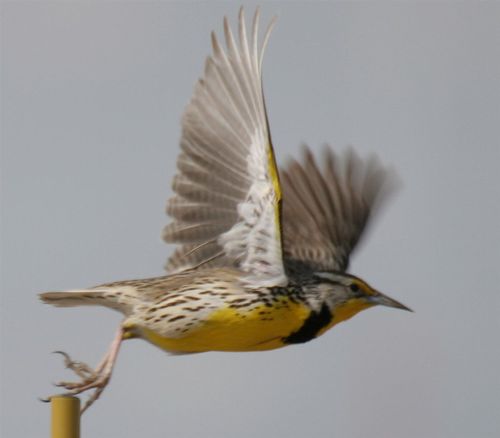
a small bird, with a small head, a yellow belly and throat, a short pointed white bill, and a yellow and white supercilliary.
this bird has a thin curved bill, a white cheek patch, and a yellow throat.
a medium sized bird with a yellow belly and a long pointed bill
this bird has a yellow belly with a black chest and gray and white wings.
small narrow beaked bird with gray plume except for its yellow feathered belly, breast, and throat.
this bird has wings that are brown and has a yellow bill
this bird has wings that are white and has a yellow belly
this bird has a bright yellow belly, throat, and superciliary.
this bird has a pointed bill, with a yellow belly.
this bird has a bright yellow belly and throat, with a black stripe and brown wings.
Species: Western Meadowlark